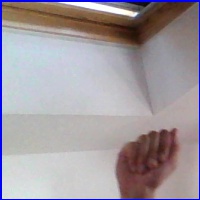
Letra: A